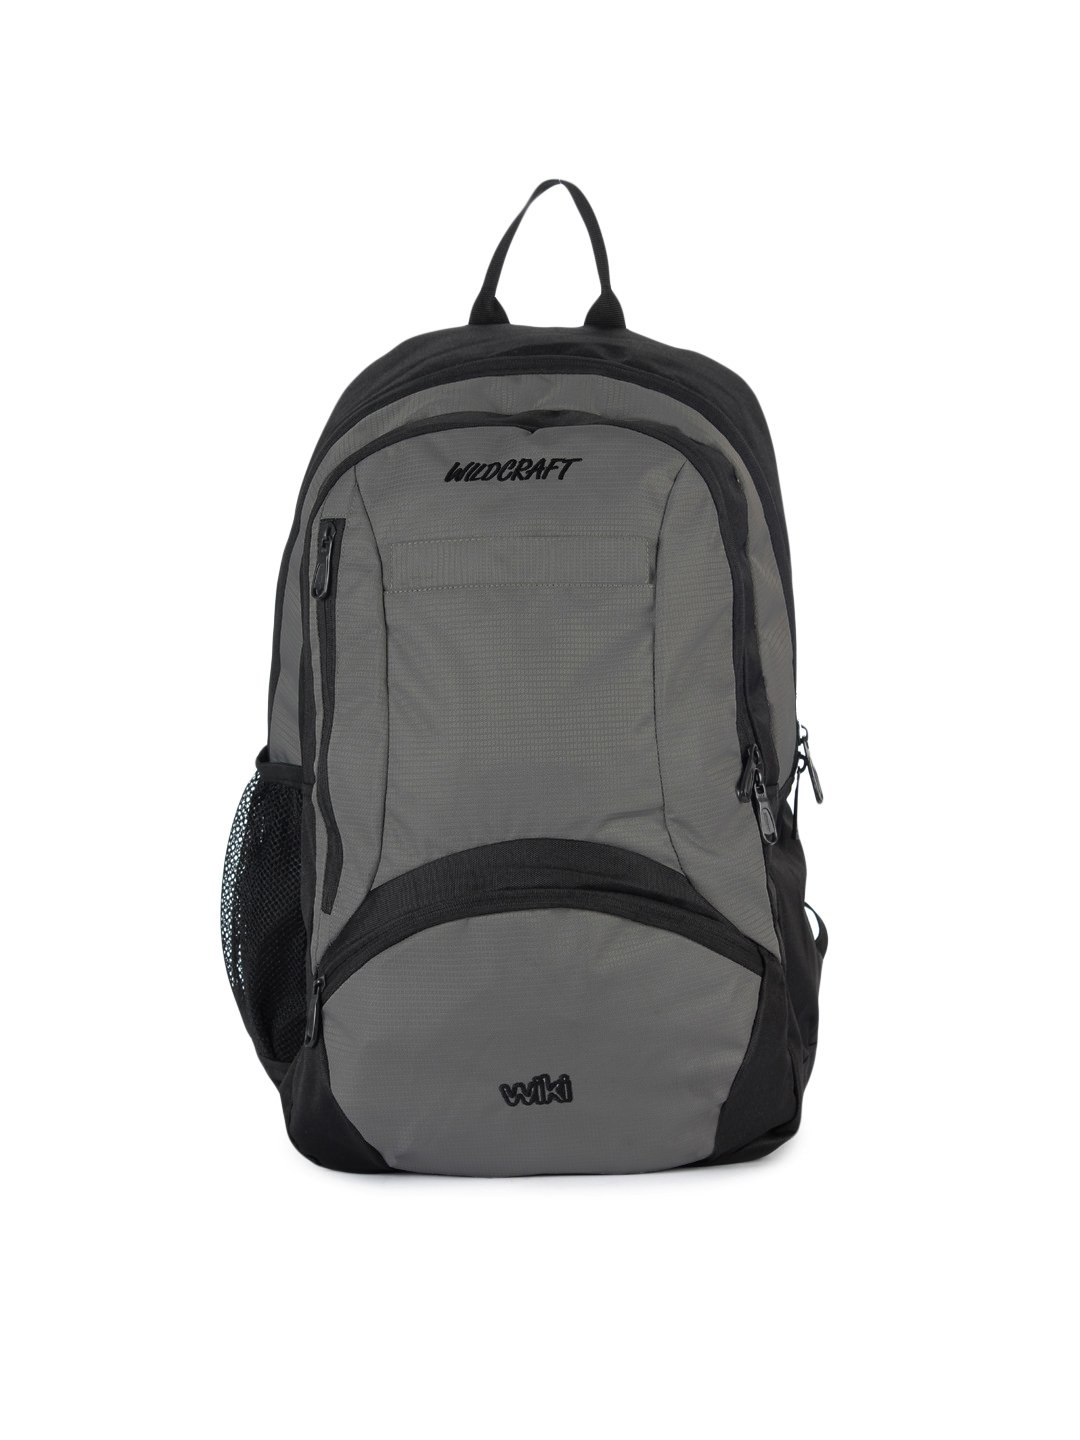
Wildcraft Unisex Grey Backpack
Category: Accessories / Bags / Backpacks
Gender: Unisex
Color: Grey
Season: Spring 2013
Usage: Casual